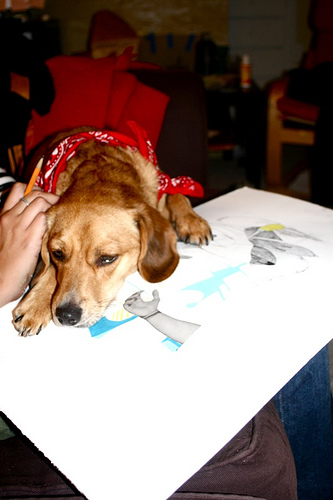
Animal: dog
Breed: beagle